Ufa Rail Bridge

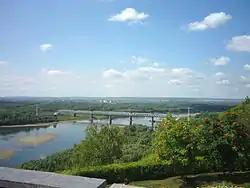

Ufa rail bridge carries double tracked rail lines over the River Belaya. It is located at Ufa, the Republic of Bashkortostan, Russia.